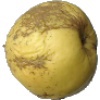
Label: Apple Golden 1